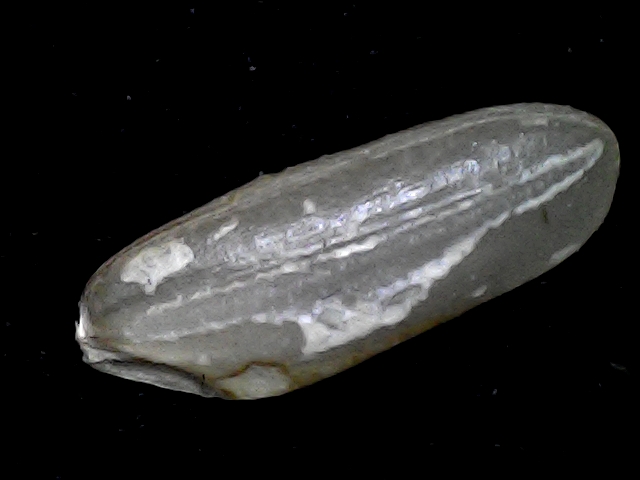
Rice variety: BD72